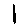
Label: 1